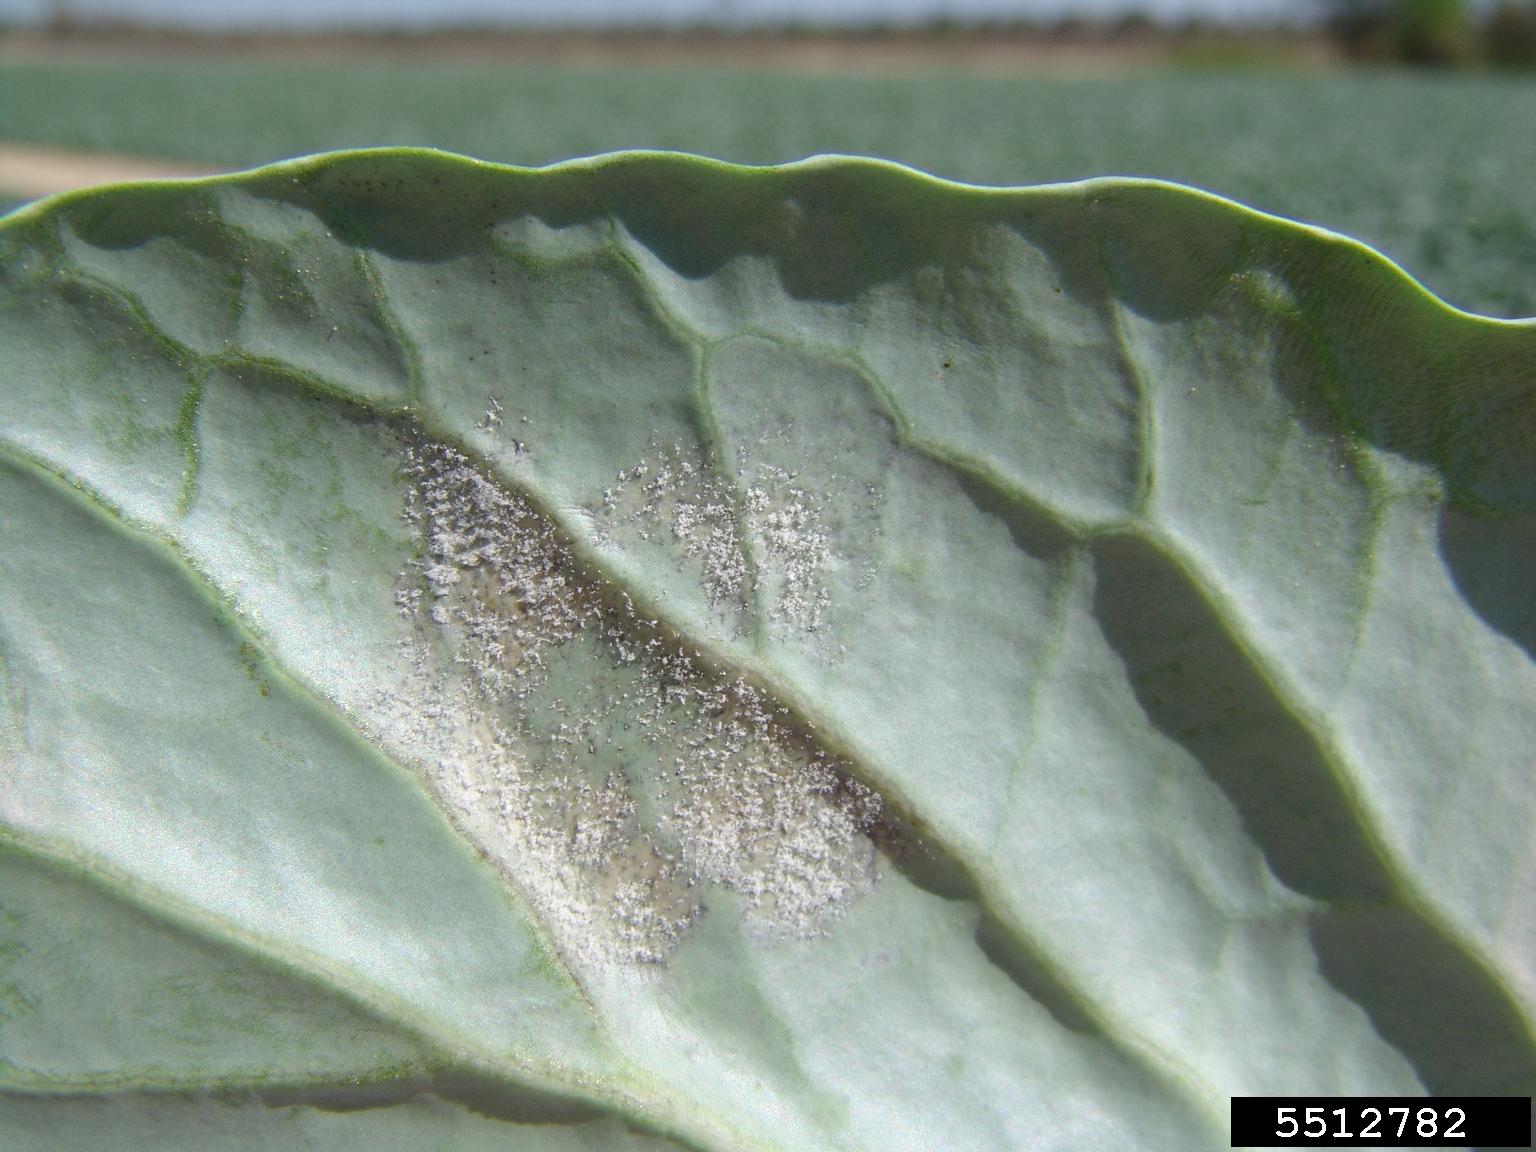
Plant: Cabbage
Disease: cabbage downy mildew